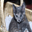
Label: cat